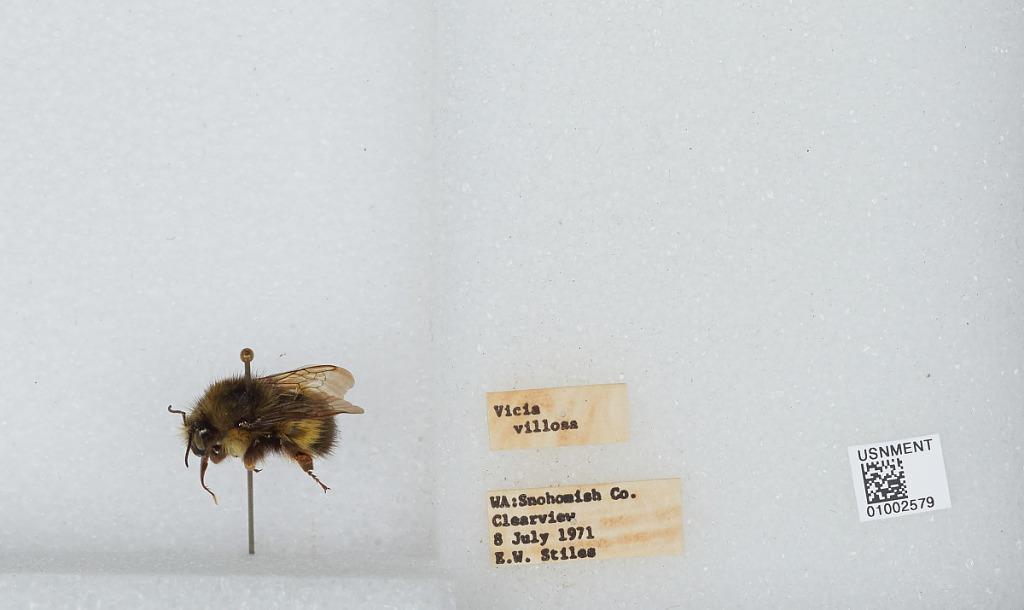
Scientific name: Bombus (Pyrobombus) flavifrons Cresson
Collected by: E. Stiles
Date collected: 1971-7-8
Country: United States
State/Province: Washington
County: Snohomish
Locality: Clearview
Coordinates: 47.8292, -122.145